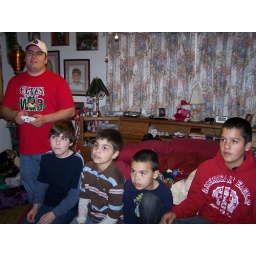
The boys are playing games on my TV in my bedroom Christmas day 2006.   Jordan, Sean, Luke, Keaton, &amp;amp; Auston